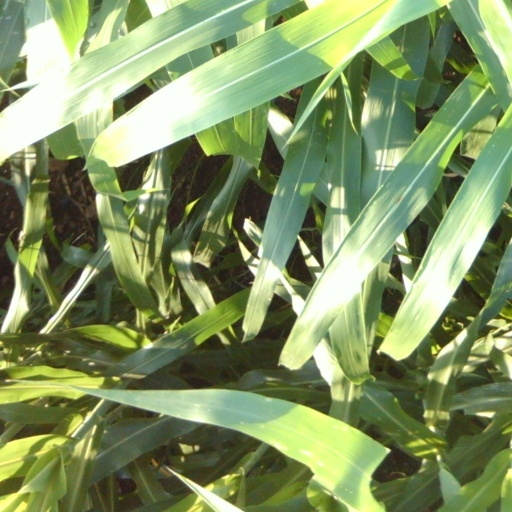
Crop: sorghum